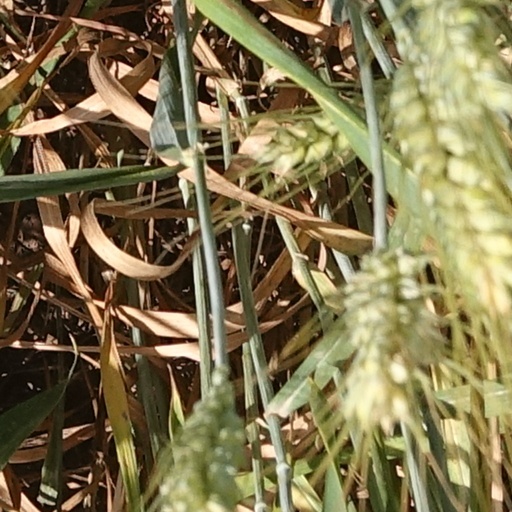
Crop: wheat